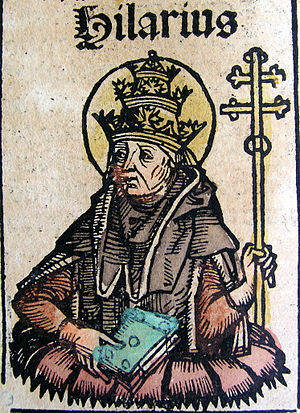
Pave Hilarius
Pave Hilarius 1. var pave i perioden 461-468. Han blev helgenkåret efter sin død.